John F. Antisdel

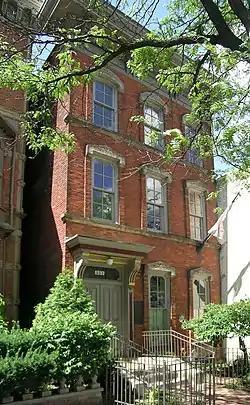
Beaubien House

In 1857, he formed a partnership with James Parshall and purchased the Finney Hotel at the southeast corner of Gratiot Avenue and Woodward Avenue in Detroit. The following year, Antisdel also became the owner of the Railroad Hotel, which was located on the site where the Detroit Opera House would later be built. Later, he sold the property on which the Railroad Hotel was located for $50,000 and bought the Blindberry Hotel at the corner of Michigan and Washington Avenues, which he renamed the Antisdel Hotel. The Antisdel Hotel stood until 1890 when it was torn down to make room for a more modern hotel.